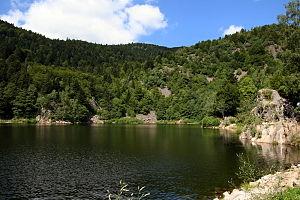
Lac du grand Neuweiher, près de Oberbruck dans la vallée de Masevaux, Haut-Rhin, Alsace, France
Le sentier de grande randonnée 531 est avec le GR 53 le parcours le plus alsacien des sept sentiers de grande randonnée du massif des Vosges de par le fait qu'il traverse le massif vosgien du nord au sud tout en restant majoritairement dans le Bas-Rhin et le Haut-Rhin. Il suit tout au plus la limite départementale avec les Vosges du col de Bramont au col de Bussang. Il part de Soultz-sous-Forêts pour se terminer à Leymen. Son balisage est un rectangle bleu.
Le Grand Neuweiher et le Petit Neuweiher sont deux lacs situés en France, dans le Grand Est, aux confins des communes de Rimbach et d'Oberbruck.